Bobby Vinton

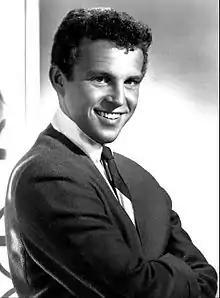
Vinton in 1964

Stanley Robert Vinton (born April 16, 1935) is an American singer and actor, who hosted his own self-titled TV show in the late 1970s. As a teen idol, he became known as "The Polish Prince", as his music paid tribute to his Polish heritage. One of his most popular songs is "Blue Velvet" (a cover of the 1951 song recorded by Tony Bennett) which reached No. 1 on the "Billboard" Hot 100 in 1963, No. 1 in Canada (5 weeks), and number 2 in the UK in 1990.